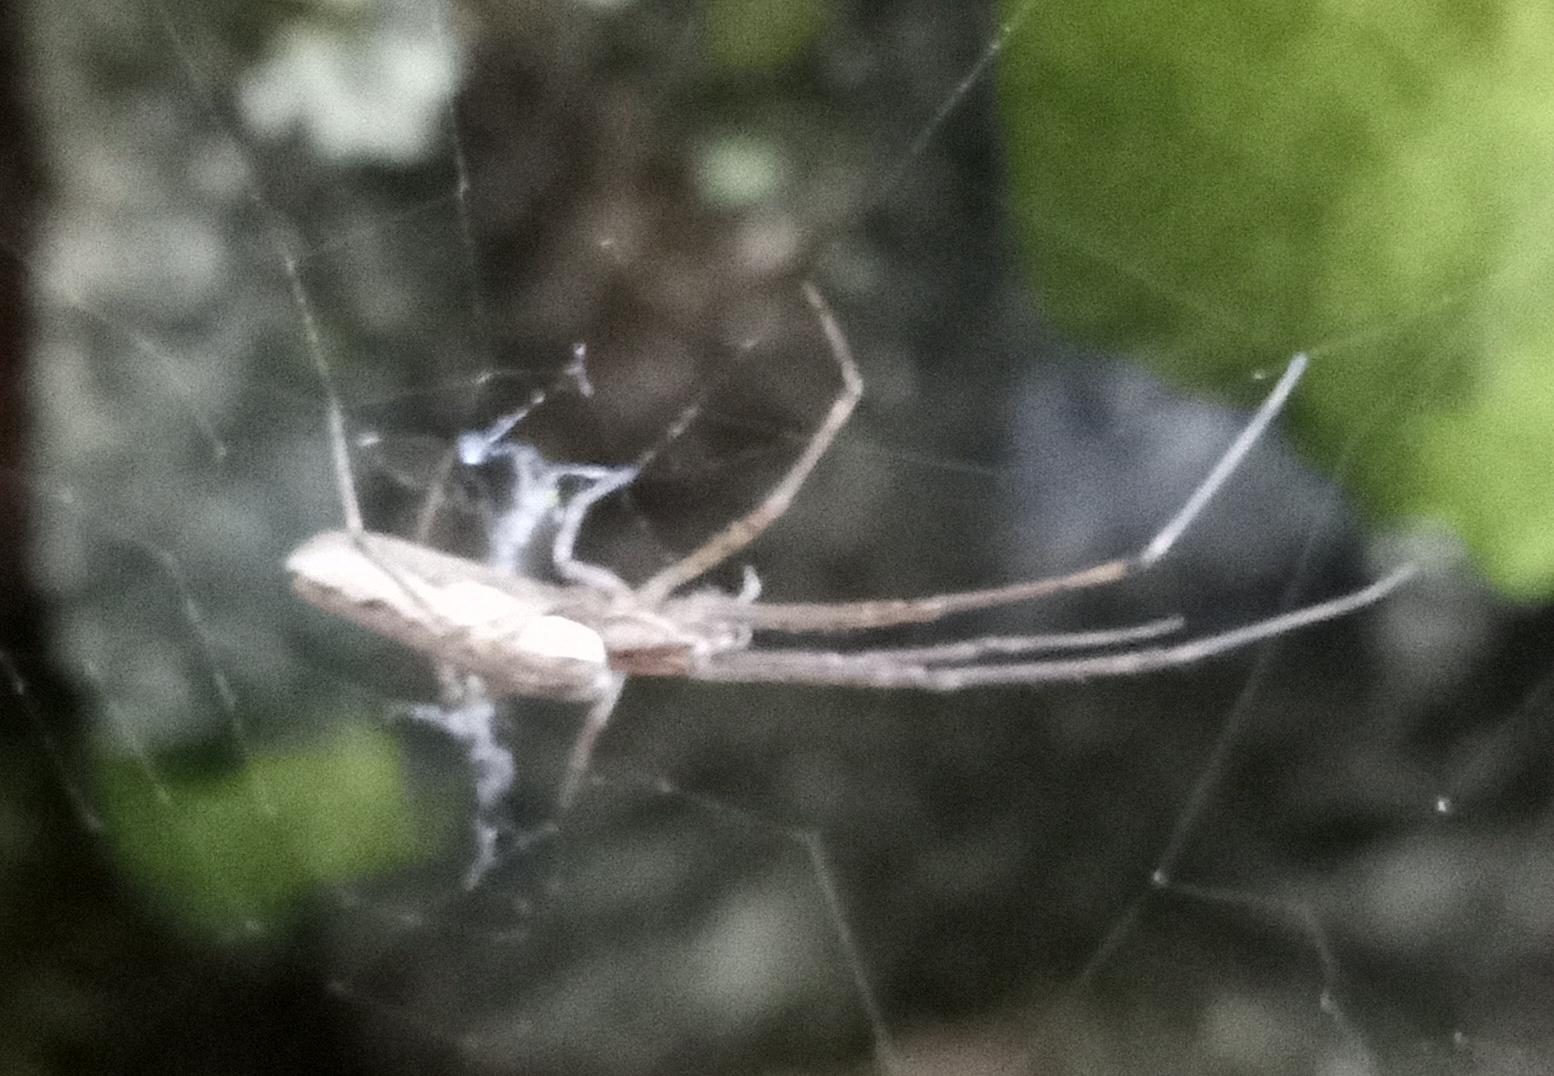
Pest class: predators